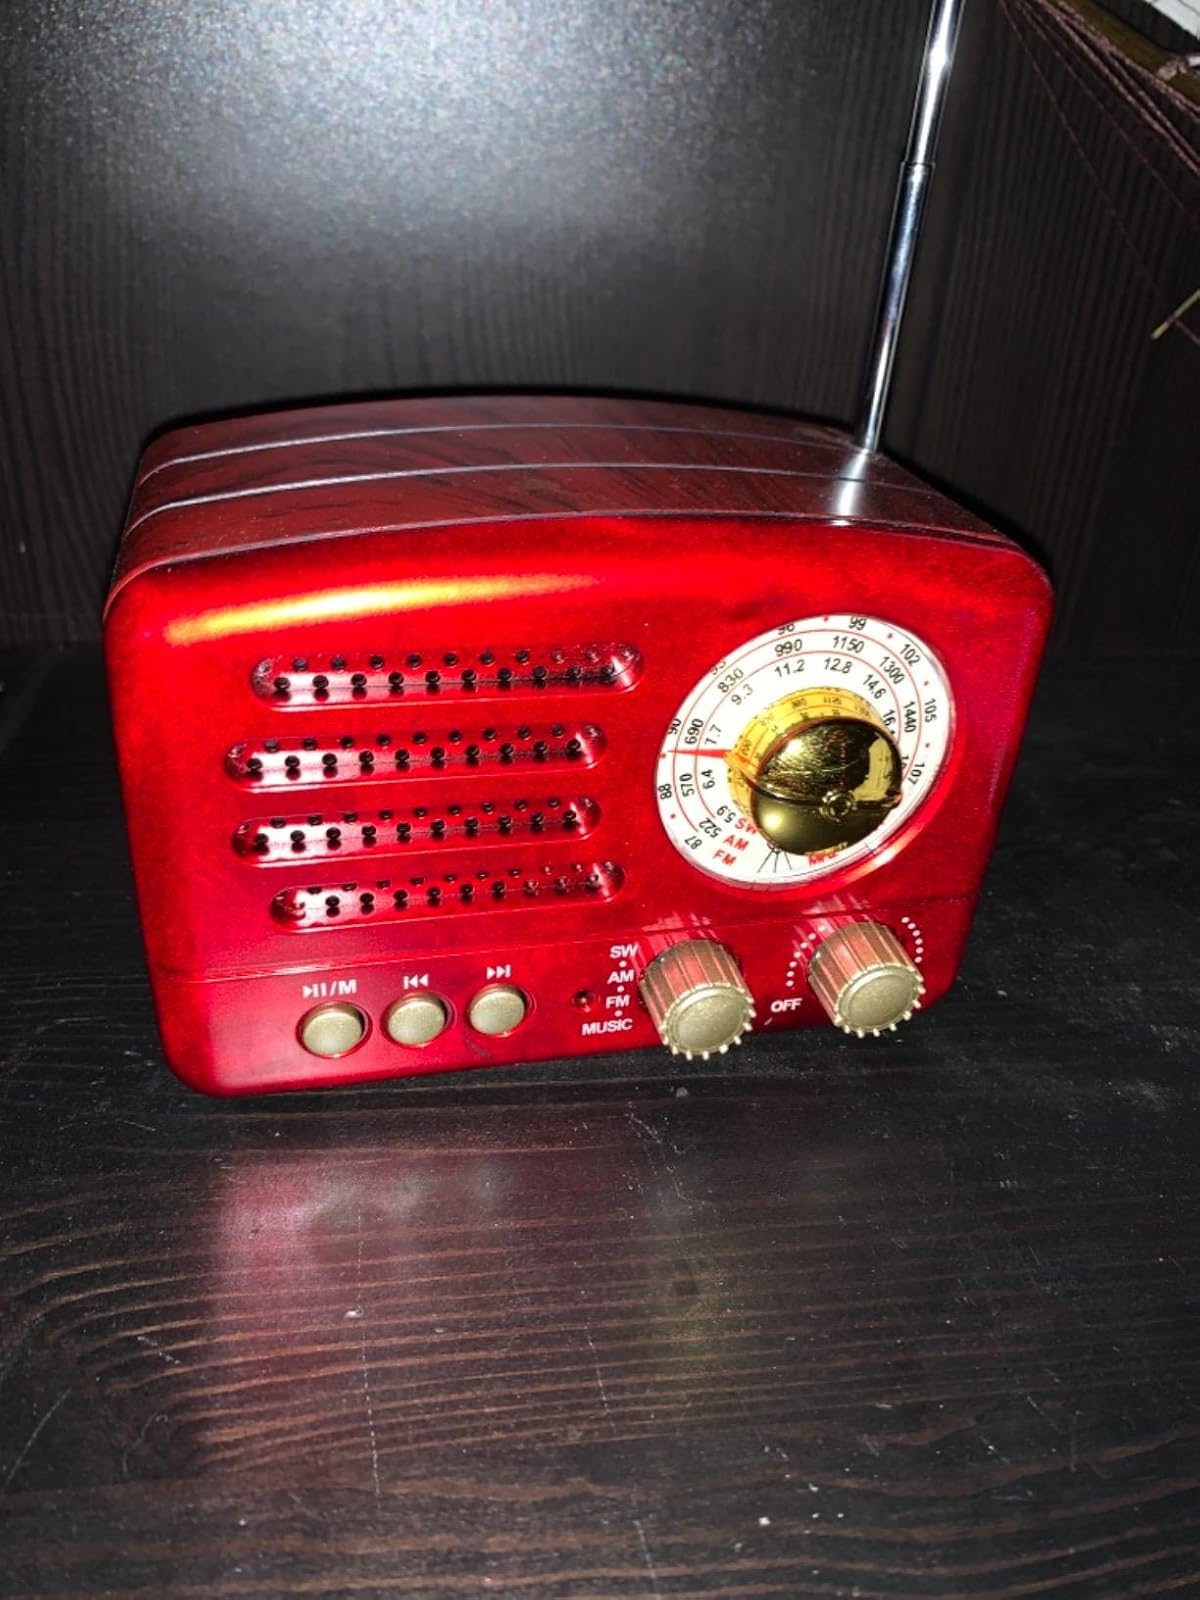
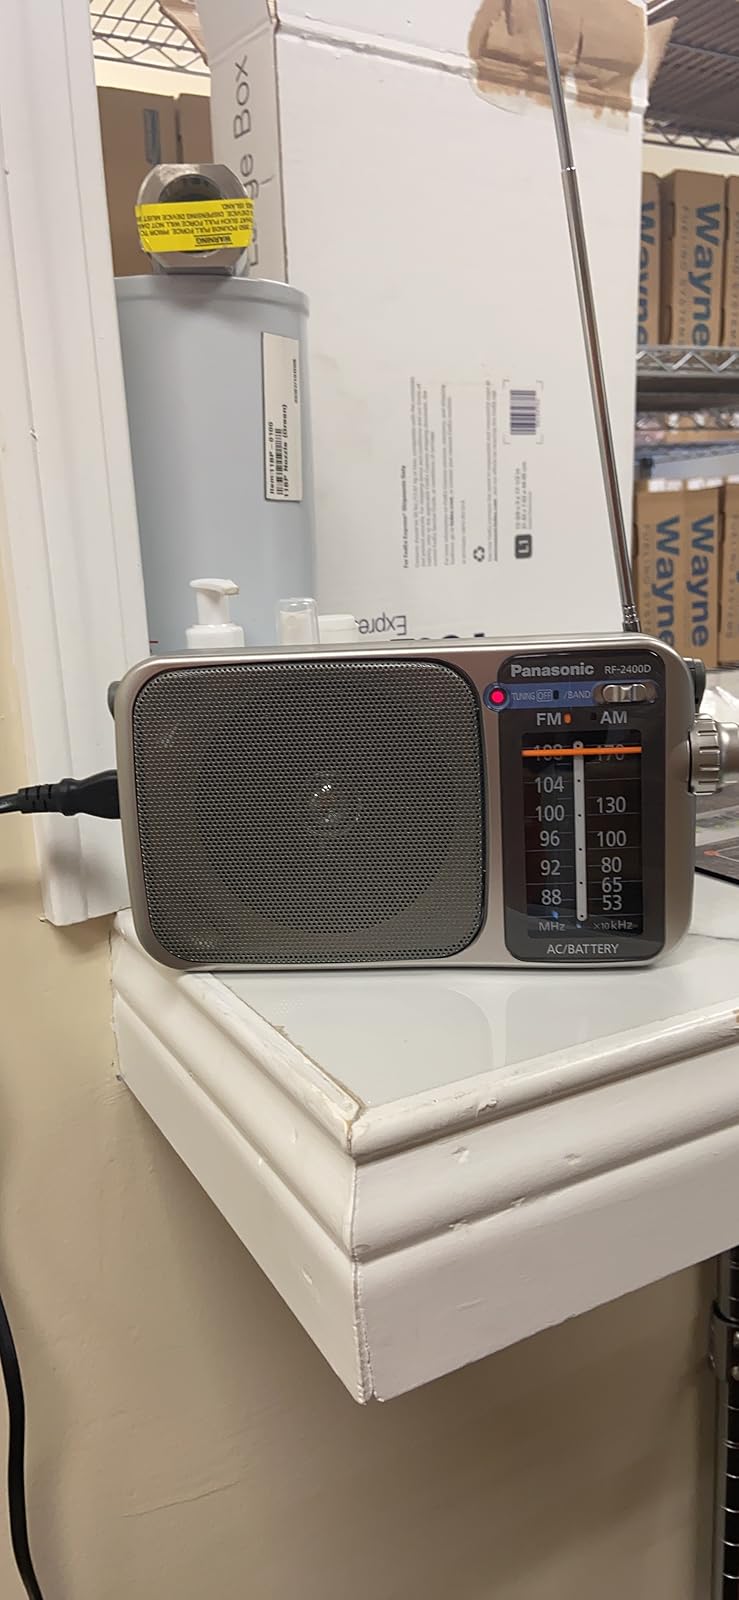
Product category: radio
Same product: no